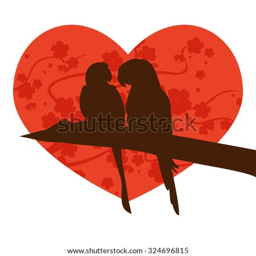
postcard with parrots in love on the background of the heart